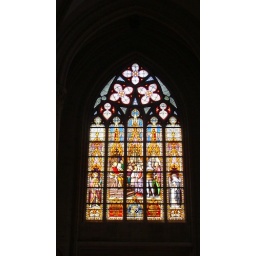
The stained glass windows in St. Michael's seem to portray a little more local history than any biblical themes.